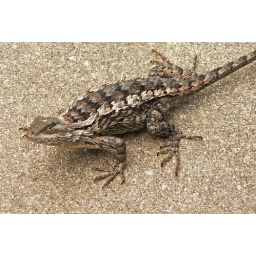
Sceloporus olivaceus. On sidewalk in front of my house in Austin.